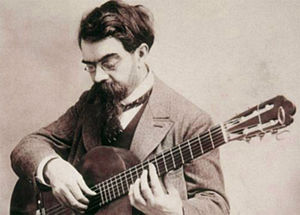
Francisco Tárrega
Francisco Tárrega i Spanien var en spansk komponist, musikpædagog og guitarist.